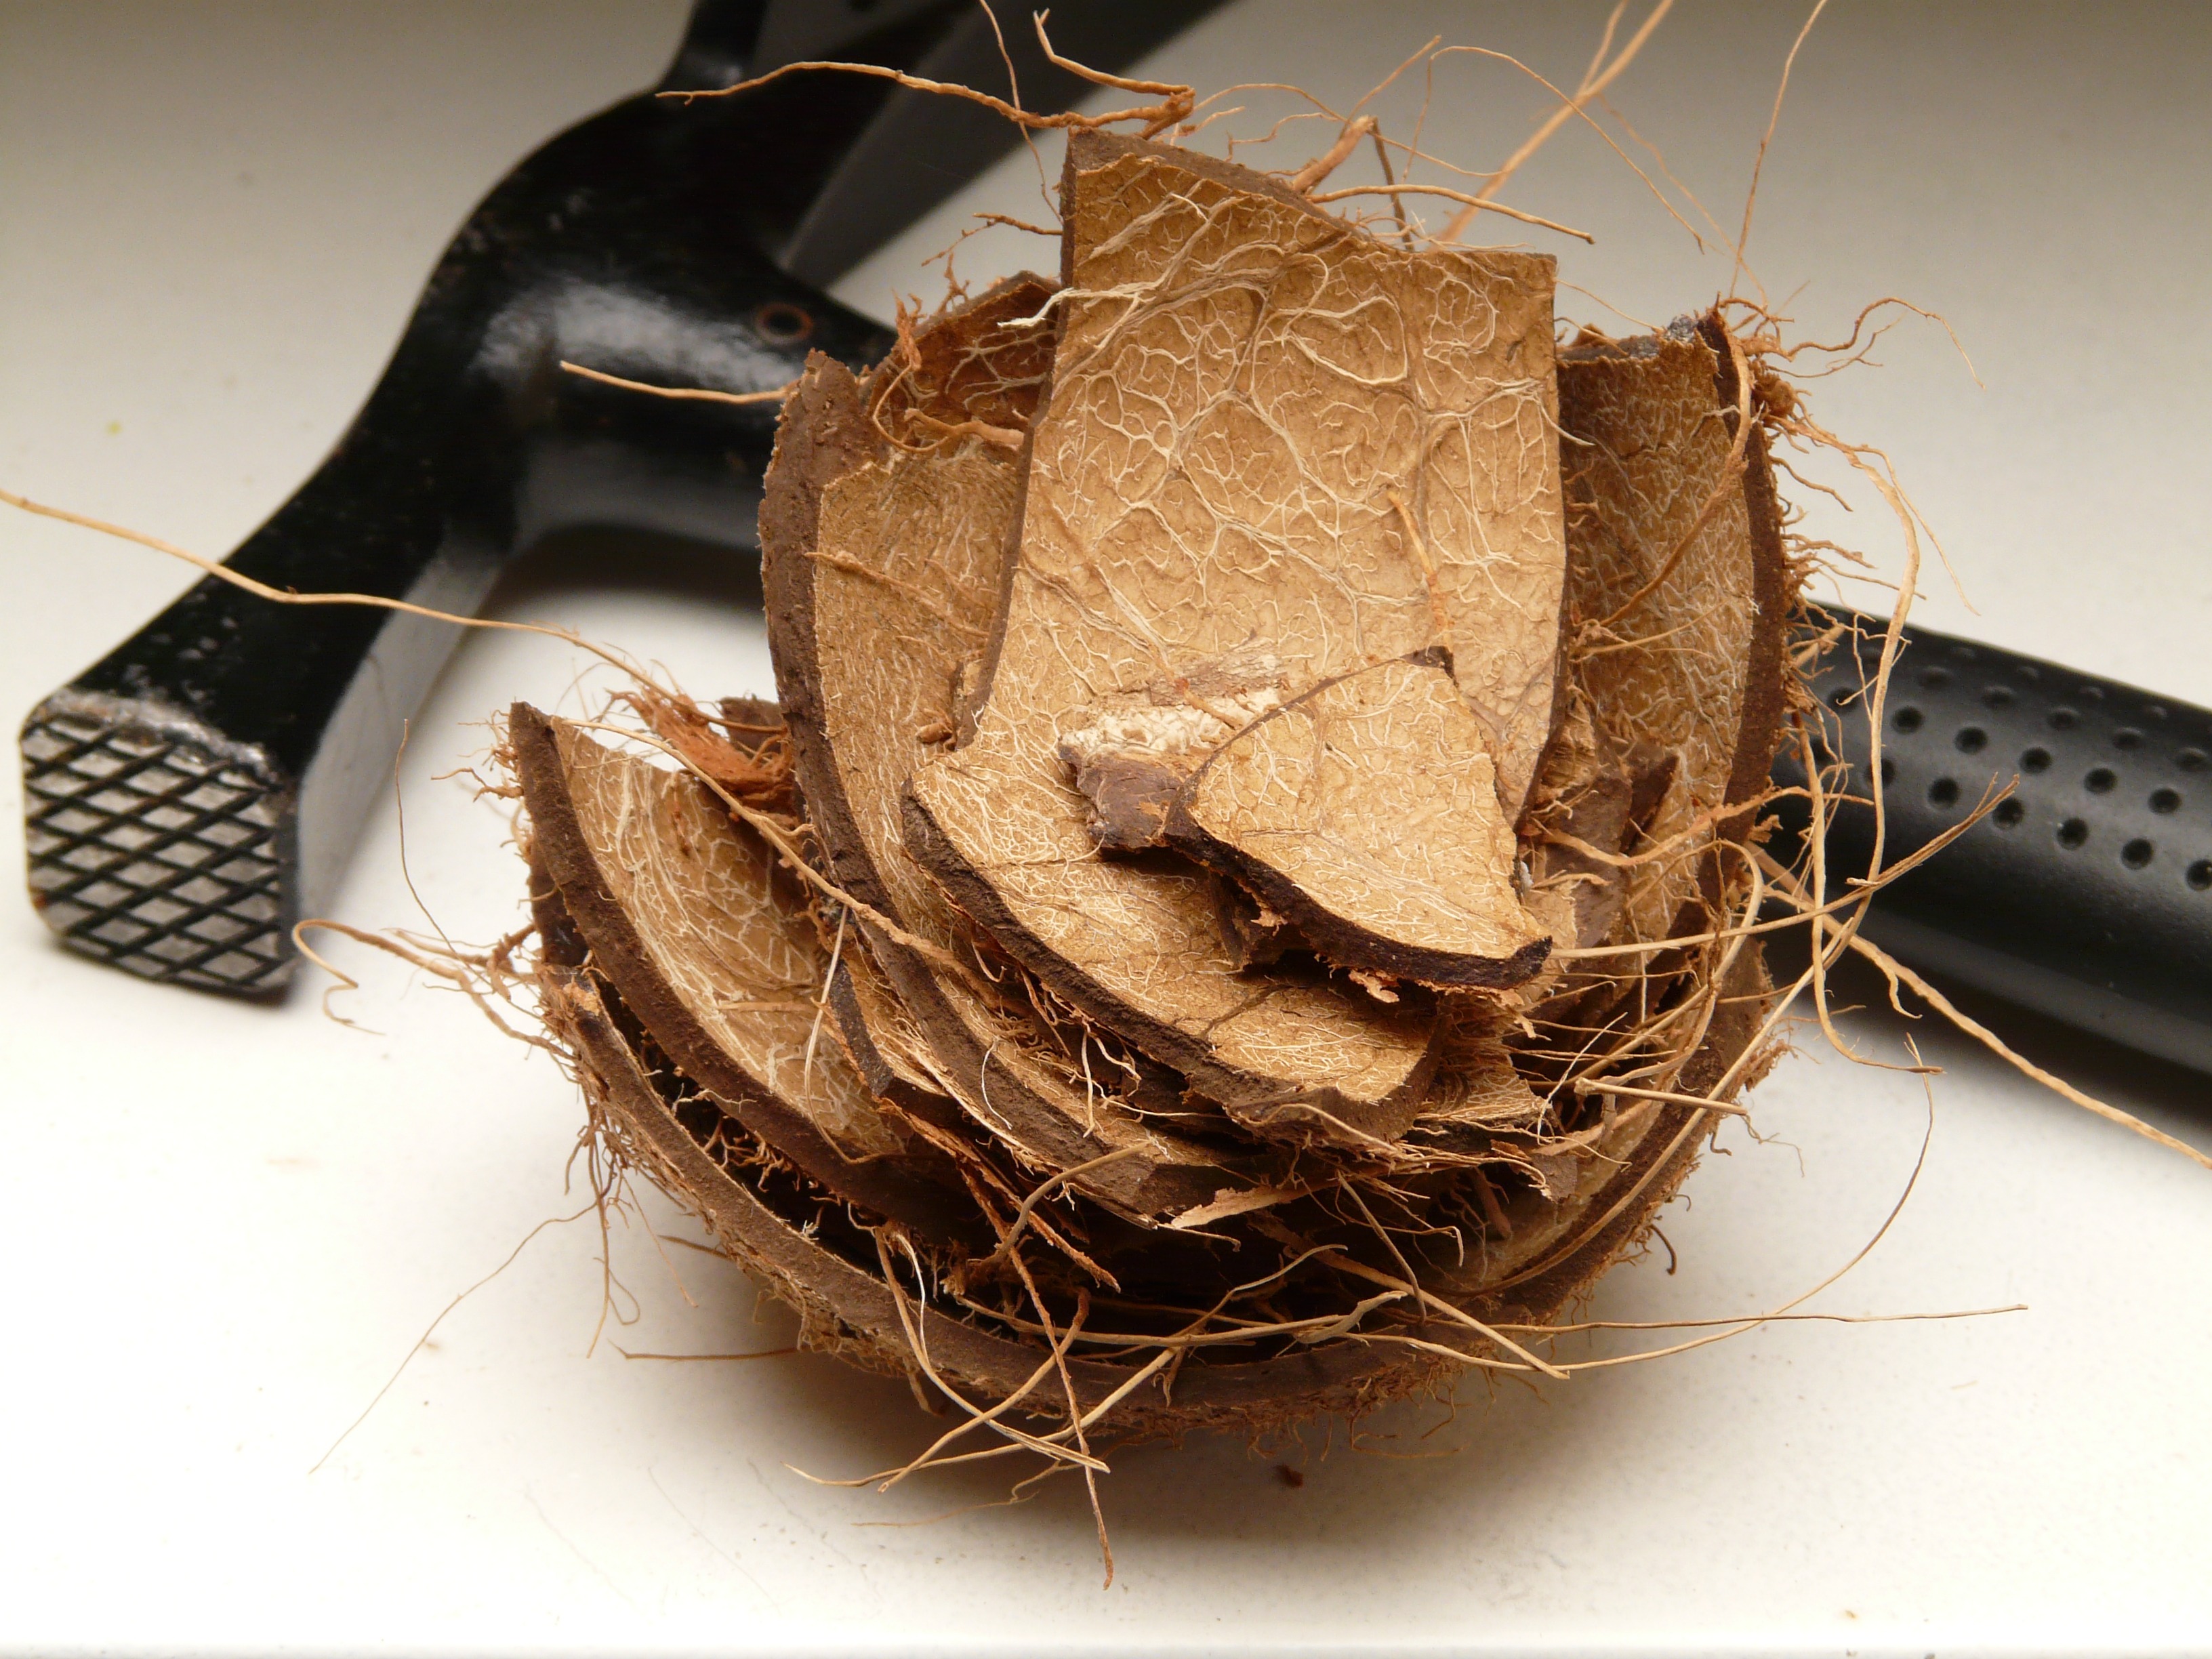
open, wood, food, hammer, empty, shell, coconut, garbage, remains, fibers, stone bowl, coconut shell, coconut fibres